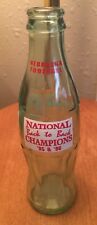
Label: glass